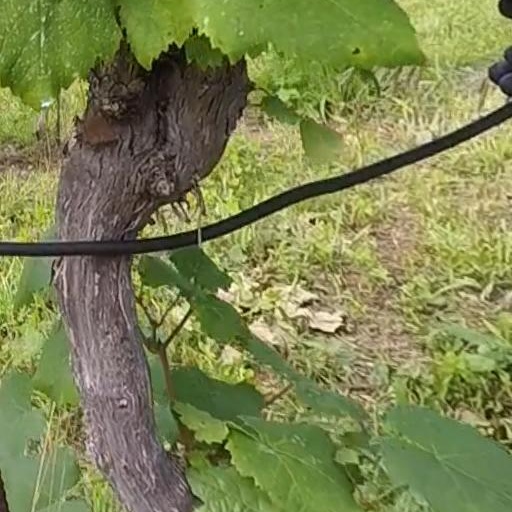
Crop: grape